Ariyavan

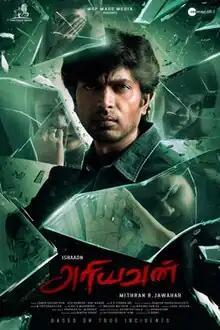
Theatrical release poster

Ariyavan is a 2023 Indian Tamil-language action drama film directed by Mithran R Jawahar. The film stars Ishaaon and Prranali in the lead roles with Daniel Balaji, Sathyan, Supergood Subramani and Rama portraying supporting roles. The film was released theatrically on 3 March 2023. This marks the final film role of Daniel Balaji before his death on 29 March 2024.